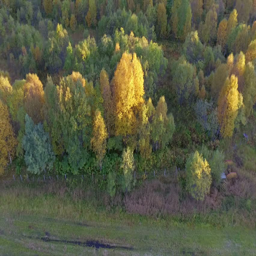
aerial footage of a forest in autumn revealing multiple colored trees